Governor of Puerto Rico

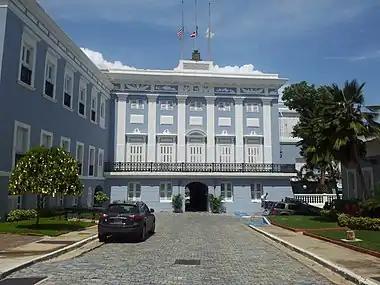
La Fortaleza is the oldest governor's mansion in continuous use in the Western Hemisphere

On July 25, 1952, the Constitution of Puerto Rico was enacted by Governor Muñoz Marín after the approval by Congress and the President of the United States. Pursuant to section Three, Article IV of the Constitution of Puerto Rico, the governor must be a citizen of the United States, a resident of Puerto Rico for five consecutive years prior and at least 35 years old at the time of the election.